O. V. Vijayan

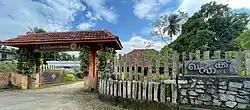
O.V Vijayan Memorial by Kerala Government at Thasrak, Palaghat, Kerala

Vijayan received the Odakkuzhal Award for "Khasakkinte Itihasam" in 1970. His third novel, "Gurusagaram", brought him three awards, Sahitya Akademi Award and Kerala Sahitya Akademi Award for Novel in 1990 and Vayalar Award in 1991. When Muttathu Varkey Award was instituted in 1992, he received the inaugural award. The Government of Kerala awarded him the Ezhuthachan Puraskaram, their highest literary honour, in 2001, the same year as he was inducted as an honorary fellow by Kerala Sahitya Akademi. The Government of India awarded him the Padma Bhushan, the third highest civilian honor, in 2003. Mathrubhumi Literary Award, the last of the awards he received was in 2004, a year before his death. A memorial, "O. V. Vijayan Memorial" has been constructed by the Government of Kerala in Thasrak, the setting of his novel, "Khasakkinte Ithihasam".